Will Wyatt

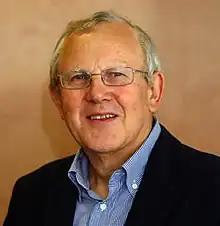
Will Wyatt in 2011

(Alan) Will Wyatt (born 7 January 1942) is a retired media consultant, author and managing director. He served as director of BBC Television from 1991 to 1996 and Chief Executive of BBC Broadcast from 1996 to 1999.